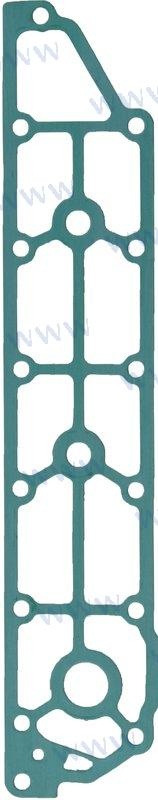
Gasket, exhaust outer for Yamaha F200-F250 hp outboards
Exhaust outlet outer cooling plate gasket for Yamaha outboard engines. Fits the following Yamaha model types: • F200 - 60L - 2006-2007 • FL200/LF200 - 60M - 2006-2007 • F225 - 69J - 2006-2007 • LF225/FL225 - 69K - 2006-2007 • F200 - 6AL - 2006-2020 • FL200 - 6AM - 2006-2019 • F225 - 6AS - 2007-2011 This product replaces following manufacturer's part nr Yamaha: 6P2-41114-00, 6P24111400 The references that are listed here are trademarks that apply to the respective trademark owners. The references are used only for a reference purpose. Our product is compatible with these reference numbers. Please note that our product is an aftermarket product (non-OEM), unless otherwise stated. ESTIMATED DELIVERY TIME
Brand: Poseidon Marine
Category: Vehicles & Parts > Vehicle Parts & Accessories > Watercraft Parts & Accessories > Watercraft Exhaust Parts